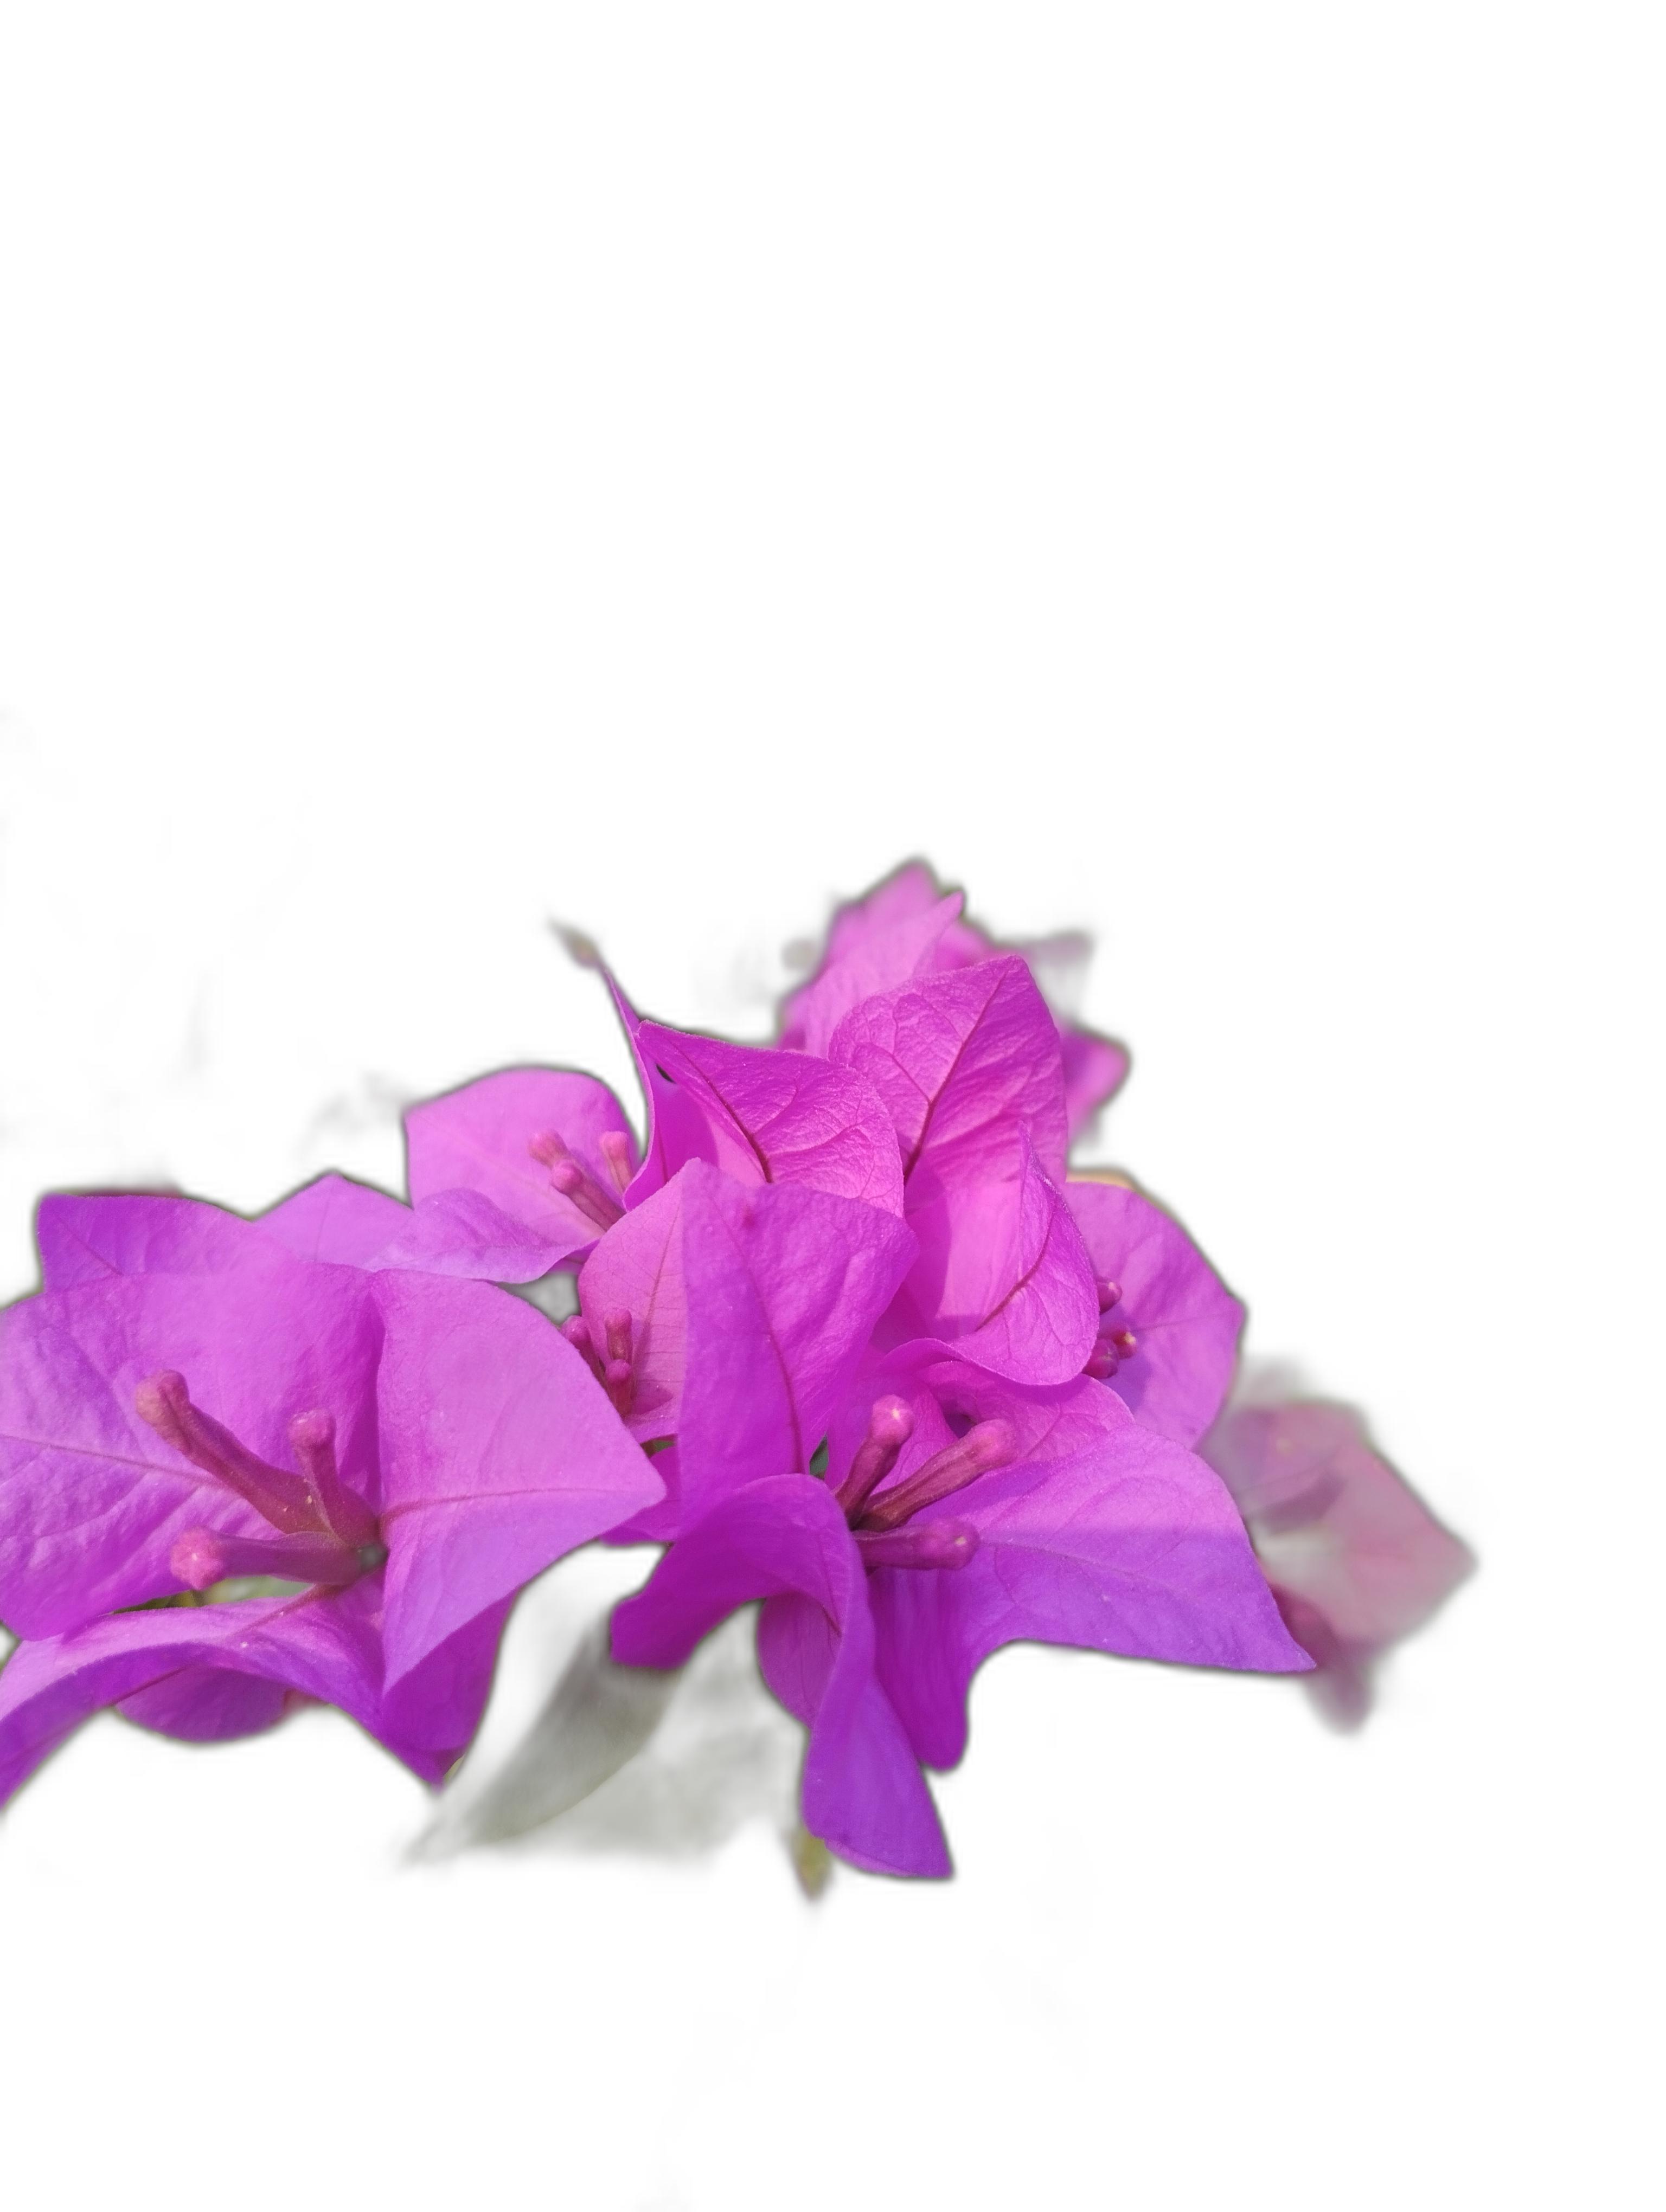
Label: Bougainvillea